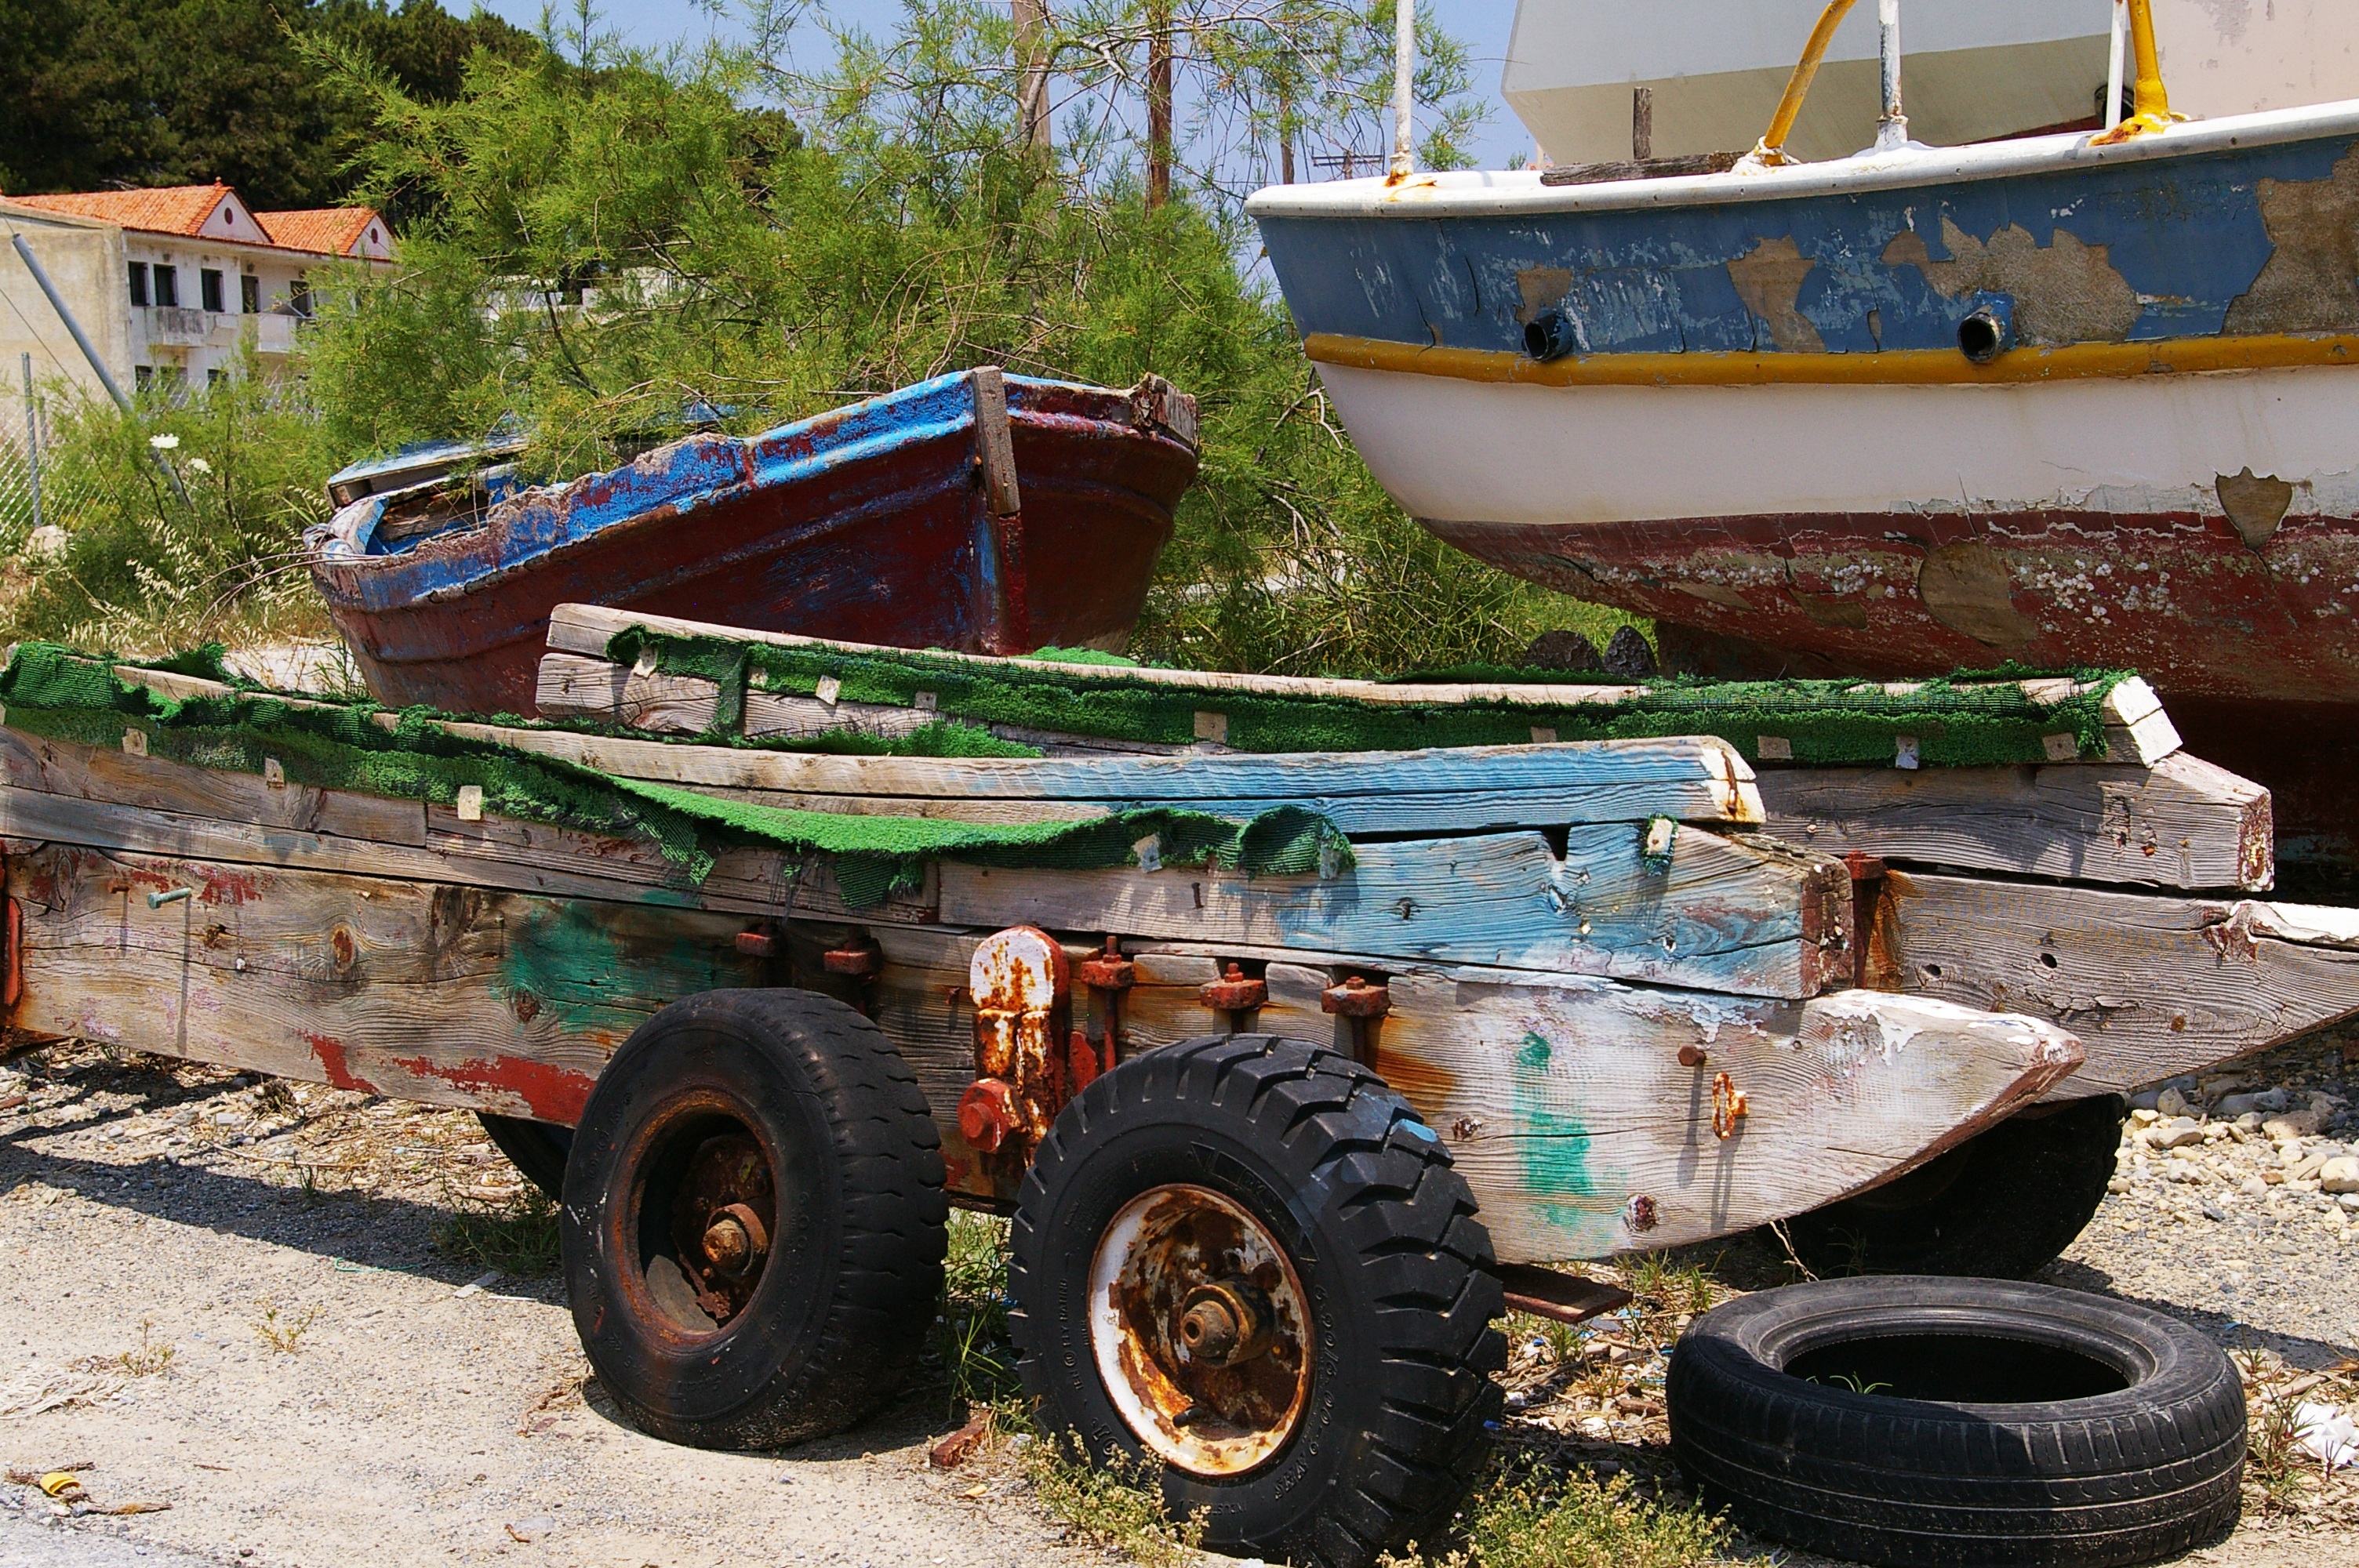
boat, time, old, vehicle, metal, decay, weathered, rusted, auburn, stainless, deposit, corrosion, auto tires, mature, turned off, axis, port facility, oxidation, boottrailer, off roading